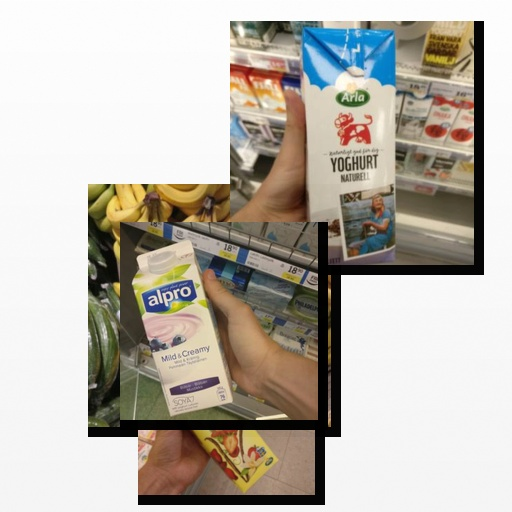
Food items: blueberry_soyghurt, strawberry_yoghurt, natural_yogurt, banana